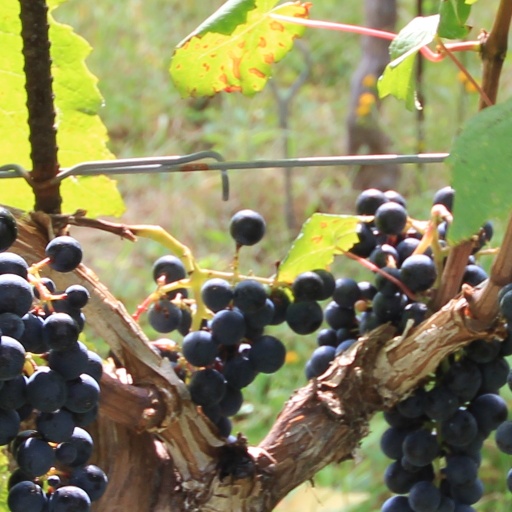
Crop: grape